The Seven-Ups

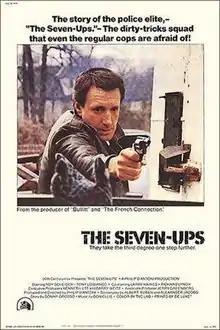
Movie poster

The Seven-Ups is a 1973 American neo-noir mystery action thriller film produced and directed by Philip D'Antoni. It stars Roy Scheider as a crusading policeman who is the leader of the Seven-Ups, a squad of plainclothes officers who use dirty, unorthodox tactics to snare their quarry on charges leading to prison sentences of seven years or more upon prosecution, hence the name of the team.